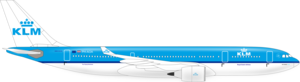
KLM Royal Dutch Airlines est la compagnie aérienne porte-drapeau des Pays-Bas. Principale entreprise néerlandaise de transport aérien, la KLM est créée le 7 octobre 1919, ce qui en fait la plus vieille compagnie aérienne dans le monde encore en activité.